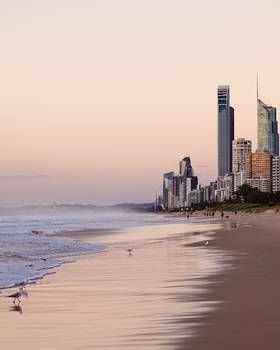
Label: No Watermark